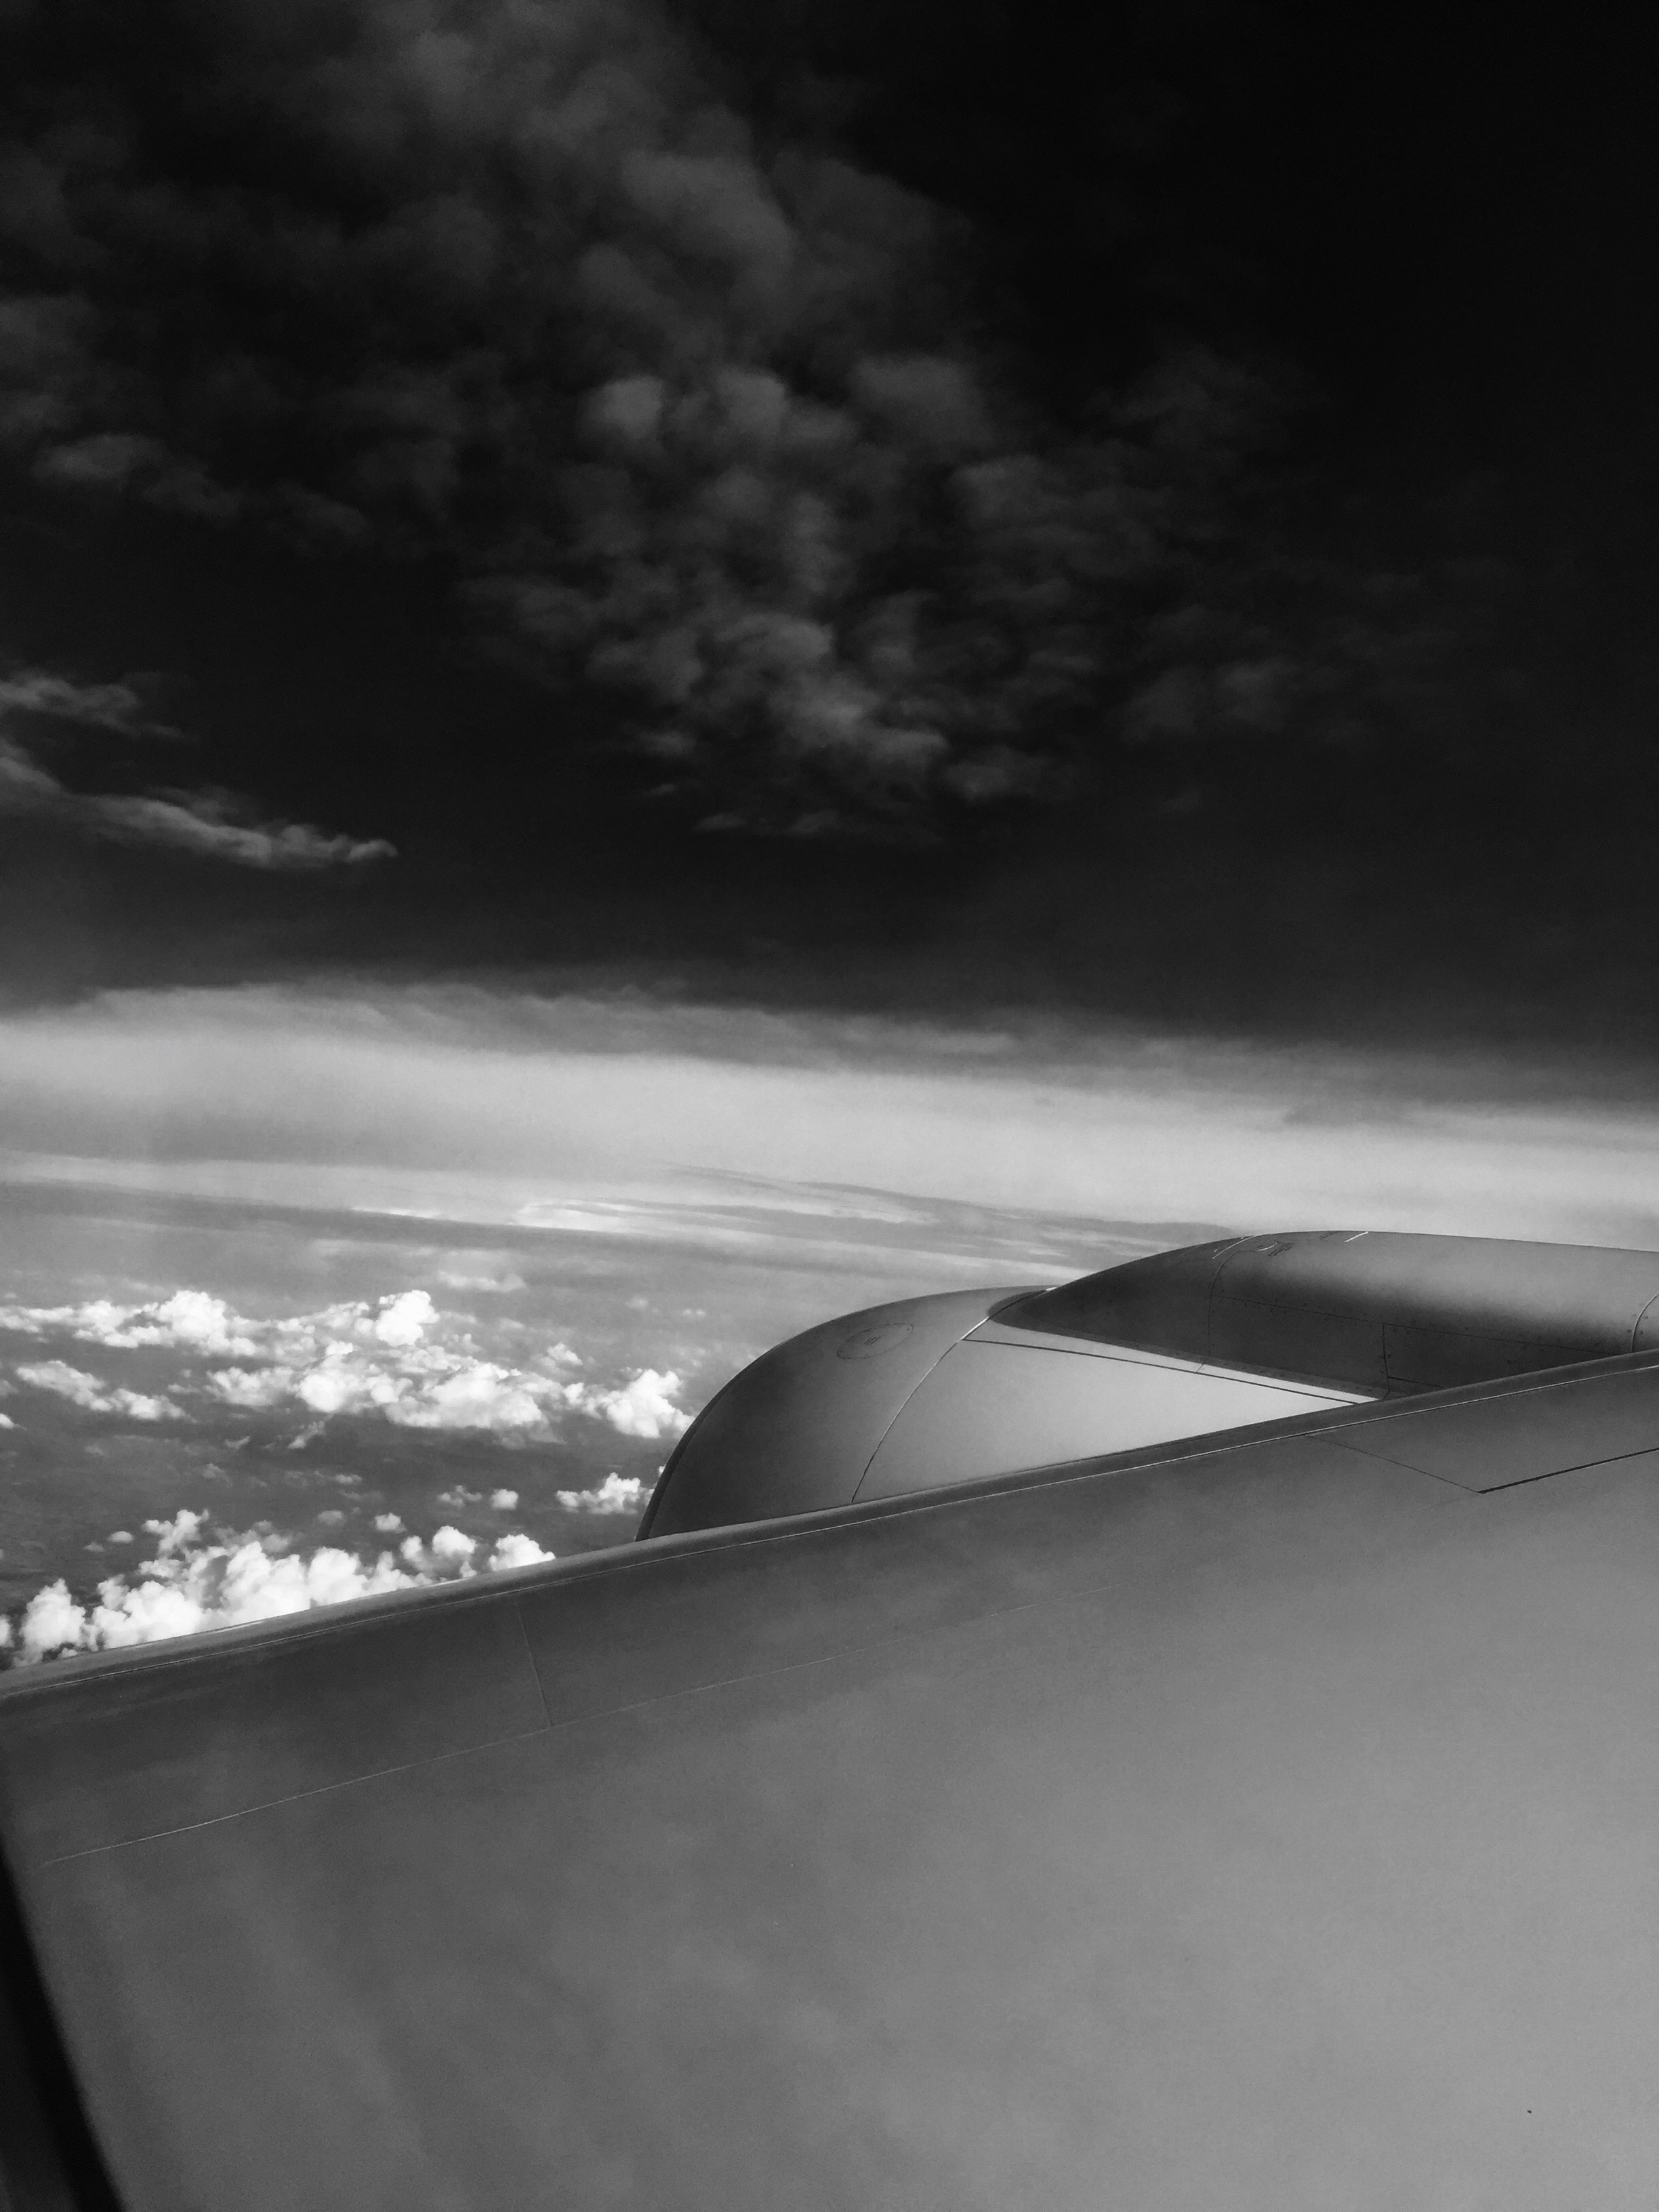
wing, light, cloud, black and white, sky, white, photography, sunlight, wave, atmosphere, reflection, darkness, black, monochrome, shape, monochrome photography, atmosphere of earth